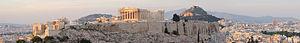
Vue sur l'Acropole depuis la colline Mouseion.